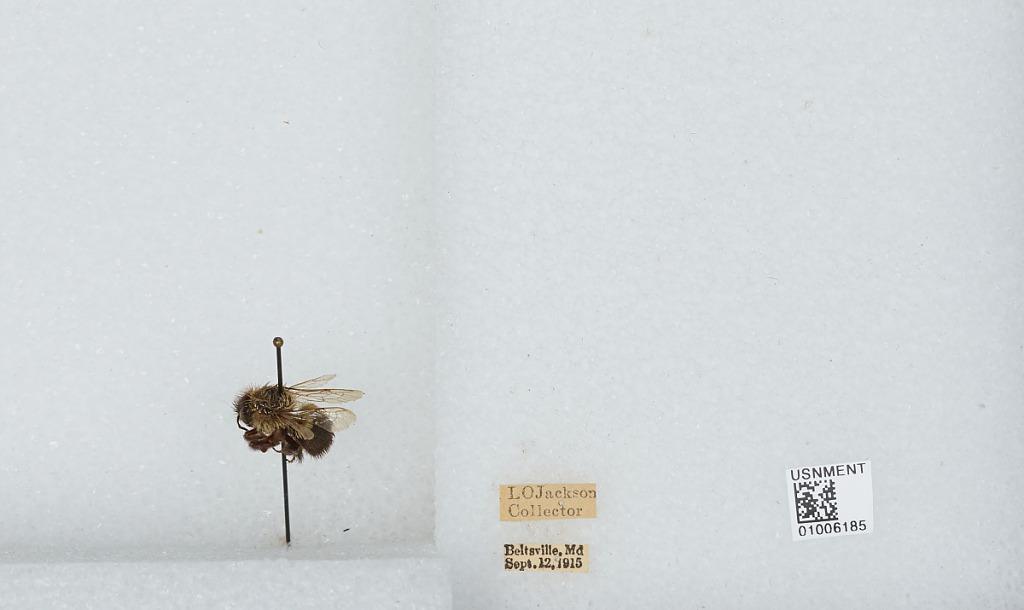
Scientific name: Bombus (Pyrobombus) impatiens Cresson
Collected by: L. Jackson
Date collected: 1915-9-12
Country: United States
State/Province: Maryland
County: Prince George's
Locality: Beltsville
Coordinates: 39.0375, -76.9178